Black Sea slave trade

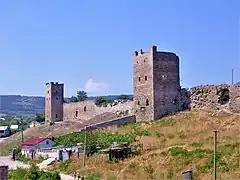
Genoese Castle in Caffa, when Caffa was a major port of the Genoese slave trade.

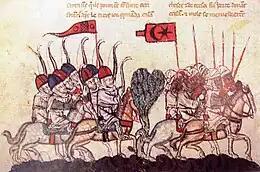
The battle of Wadi al-Khazandar, 1299, depicting Mongol archers and Mamluk cavalry. During that time many mamluk soldiers originated from the Balkan slave trade and the Black Sea slave trade.

In the late Middle Ages (13th–15th centuries), the Black Sea was the center of the Genoese slave trade and the Venetian slave trade, which exported slaves from Eastern Europe via their controlled cities in Crimea to Spain and Italy and to the Islamic Middle East.